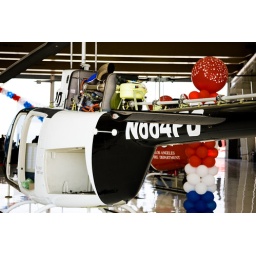
LAPD Jet Ranger in the new black and white paint scheme @ Van Nuys Open House